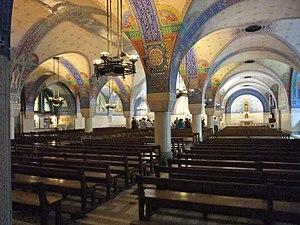
Interieur de Basilique de Sainte-Thérèse en Lisieux, France